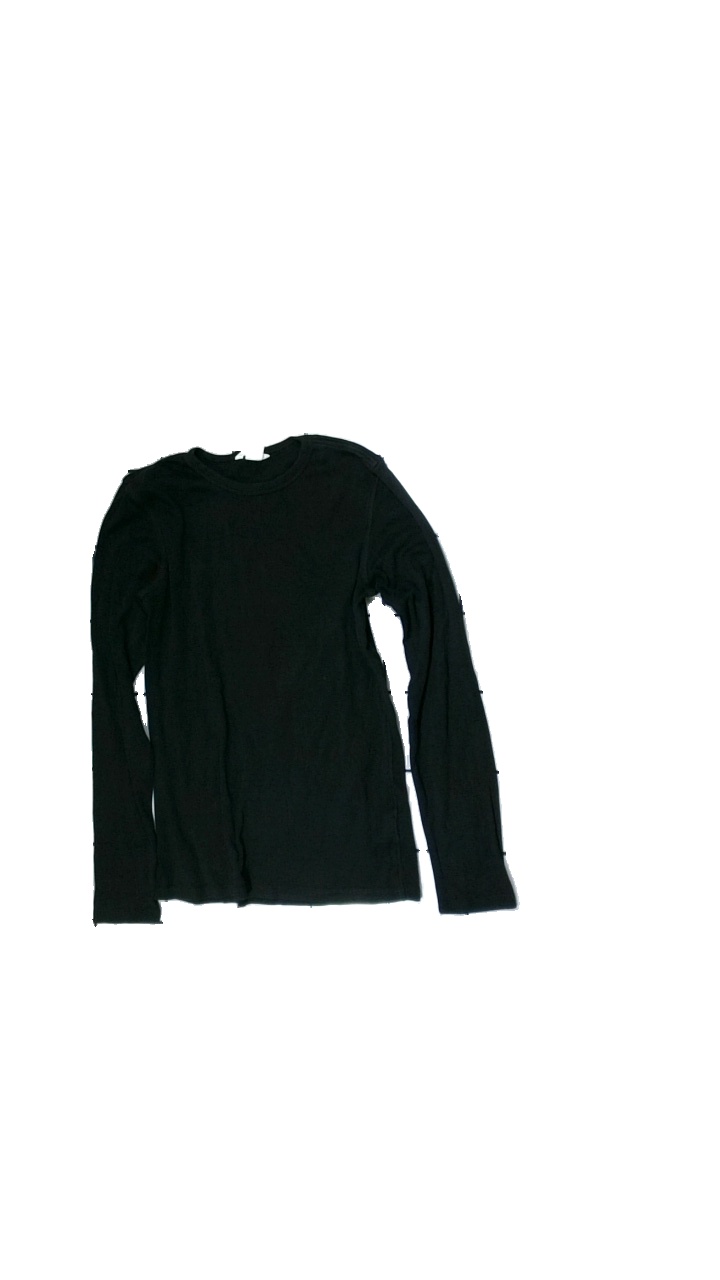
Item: Top (Children)
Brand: H&m
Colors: Black
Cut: C-collar
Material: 100% cotton
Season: All
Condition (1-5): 2
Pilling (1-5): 4
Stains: Minor
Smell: Minor
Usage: Export
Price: <50